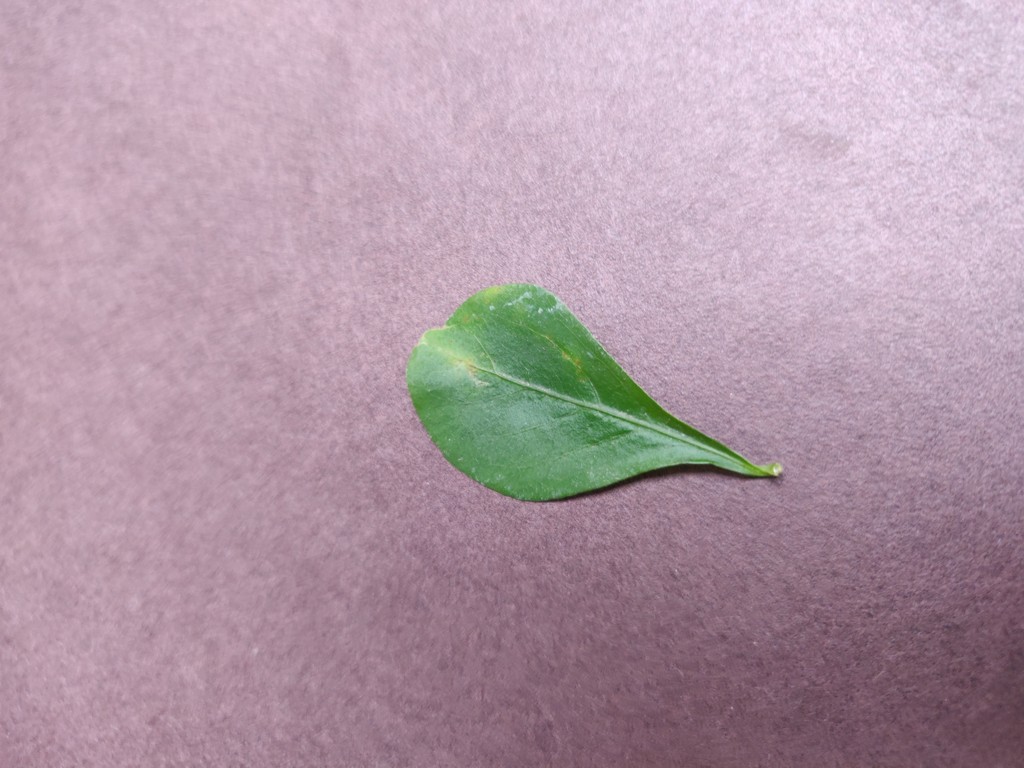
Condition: Unhealthy
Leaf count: single
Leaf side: front